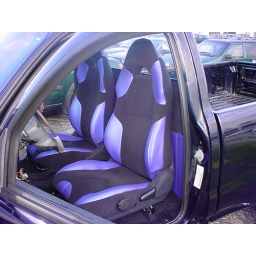
We rebuilt these seats in black suede and   blue vinyl.